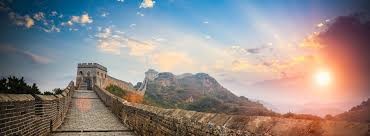
Landmark: Great Wall of China